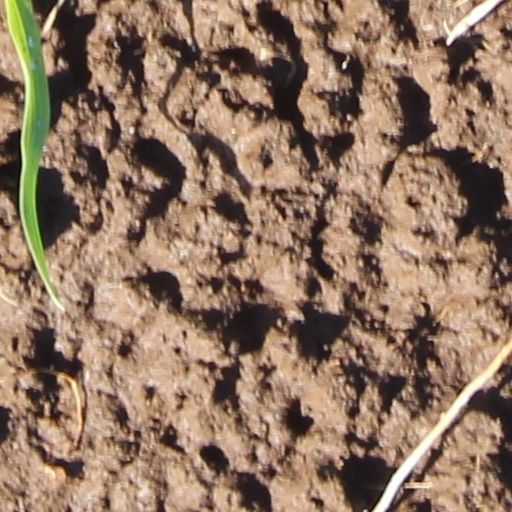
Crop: wheat